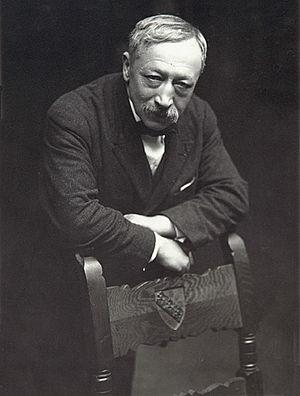
Gustave Kahn, né à Metz le 21 décembre 1859 et mort à Paris le 5 septembre 1936, est un poète symboliste et critique d'art français. Il est connu sous les pseudonymes : Cabrun, M. H., Walter Linden, Pip et Hixe. Il est pendant un temps le directeur de la revue La Vogue et participe à d'autres revues littéraires de premier plan. Il a écrit de nombreux recueils de poèmes, notamment Les palais nomades, composé en vers libres, ainsi que des biographies d'artistes.